Ichneutica morosa

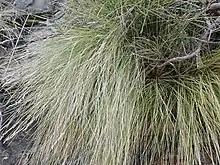
"Poa astonii", larval host species of "I. morosa"

The life history of this species is poorly documented as are the host species of its larvae. As at 2019 the larvae are undescribed but are known to feed on "Poa astonii" and also on other "Poa" species including introduced species. The adults are known to feed on blossoms at night and Hudson witnessed adults of this species feeding on white rata flowers.